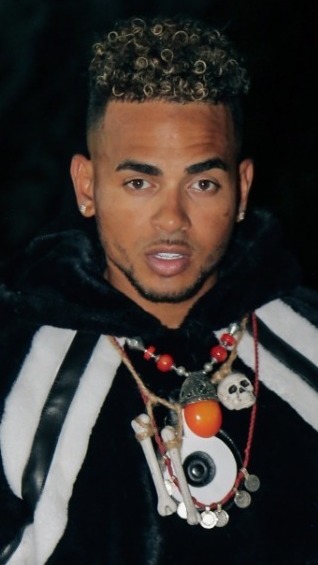
โอซูนา (นักร้อง)

| name = โอซูนา
| image = Ozuna-2019.jpg
| caption = โอซูนาในปี 2019
| background = solo_singer
| birth_name = ฮวน การ์โลส โอซูนา โรซาโด
| birth_place = ซานฮวน ปวยร์โตรีโก
| occupation = นักร้อง
| years_active = 2012–ปัจจุบัน
| instrument = เสียงร้อง
ฮวน การ์โลส โอซูนา โรซาโด (; เกิด 13 มีนาคม ค.ศ. 1992) หรือชื่อในวงการคือ โอซูนา เป็นนักร้องชาวปวยร์โตรีโก มีสตูดิโออัลบั้มที่ขึ้นอันดับหนึ่งบนชาร์ต บิลบอร์ดท็อปลาตินอัลบั้ม|"บิลบอร์ด" ท็อปละตินอัลบั้ม ถึงห้าครั้ง แนวเพลงส่วนใหญ่ของเขาเป็นแนวเรเกตอนและลาตินแทร็ป ขณะเดียวกันก็ได้ร่วมงานกับศิลปินแนวอื่น ๆ ทั้งเร็กเก, บาชาตา และมูมบาห์ตัน
โอซูนาริเริ่มอาชีพทางดนตรีในปี 2012 หลังจากออกซิงเกิลแรก "Imaginando" ซึ่งต่อมาเป็นที่สนใจของค่ายเพลง จนนำไปสู่การร่วมงานกับแดดดีแยงกี และอานูเอล โดเบลอา ในปี 2018 เขาออกสตูดิโออัลบั้มชุดที่สอง "Aura" ซึ่งเปิดตัวอันดับที่ 7 บนชาร์ต บิลบอร์ด 200|"บิลบอร์ด" 200 การร่วมงานกับดีเจสเนก, คาร์ดิ บี และเซลีนา โกเมซ ในเพลง "ตากีตากี" ทำให้เขาได้รับการรับรองระดับทองคำขาว 4 ครั้ง จากสมาคมผู้ประกอบกิจการเพลงของสหรัฐอเมริกา|อาร์ไอเอเอ
ตลอดอาชีพนักร้องของเขา โอซูนาขายอัลบั้มได้มากกว่า 15 ล้านชุดทั่วโลก ทำให้เขากลายเป็นหนึ่งในศิลปินลาตินที่ทำยอดขายได้ดีที่สุดตลอดกาล เขาเป็นศิลปินที่มิวสิกวิดีโอมียอดผู้ชม 1 พันล้านครั้งบนยูทูบถึงเจ็ดเพลง ซึ่งมีการบันทึกว่าเป็นจำนวนมากกว่าศิลปินใด ๆ และได้รับรางวัลด้านดนตรีหลายรางวัล รวมถึงรางวัลลาตินแกรมมีสองครั้ง, บิลบอร์ดมิวสิกอะวอดส์ห้าครั้ง, บิลบอร์ดลาตินมิวสิกอะวอดส์สิบสองครั้ง และบันทึกไว้ในบันทึกสถิติโลกกินเนสส์ 4 หัวข้อ ในปี 2019 นิตยสาร "ไทม์" จัดให้เขาอยู่ในรายชื่อ ไทม์ 100|100 บุคคลที่ทรงอิทธิพลที่สุดในโลก เขายังปรากฏอยู่ในเร็ว..แรงทะลุนรก 9|ภาพยนตร์ลำดับที่เก้า ในแฟรนไชส์ "เร็ว..แรงทะลุนรก" ด้วย
== อ้างอิง ==
หมวดหมู่:บุคคลที่เกิดในปี พ.ศ. 2535
หมวดหมู่:บุคคลที่ยังมีชีวิตอยู่
หมวดหมู่:นักร้องปวยร์โตรีโก